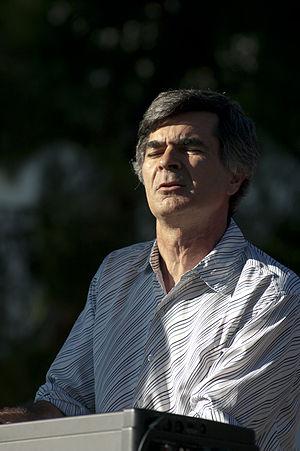
Portrait de Laurent Cugny, au piano au cours du concert du ""Alain Brunet Quintet"" organisé le 2005-07-19 dans le cadre du festival off à Juan-les-Pins (Alpes-Maritimes)"
Laurent Cugny, né le 14 avril 1955 à La Garenne-Colombes, est un pianiste, chef d'orchestre, arrangeur et universitaire français.